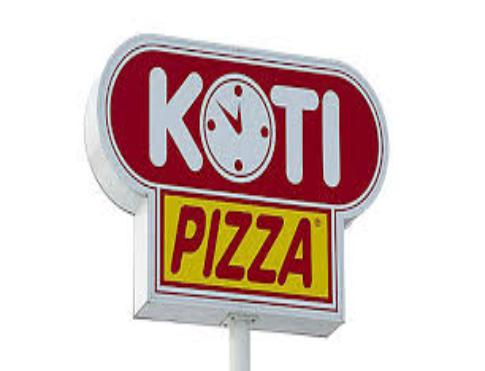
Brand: Kotipizza
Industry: Food